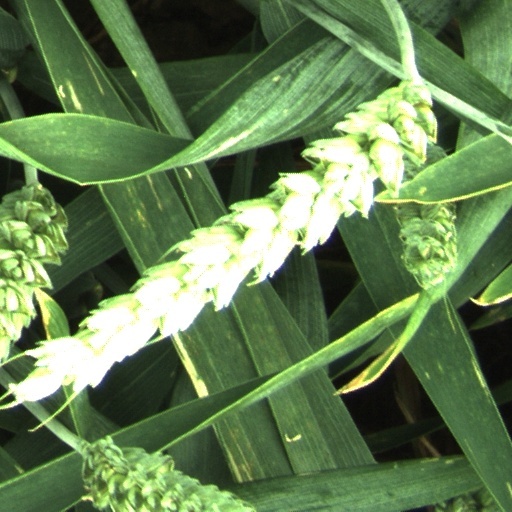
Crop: wheat